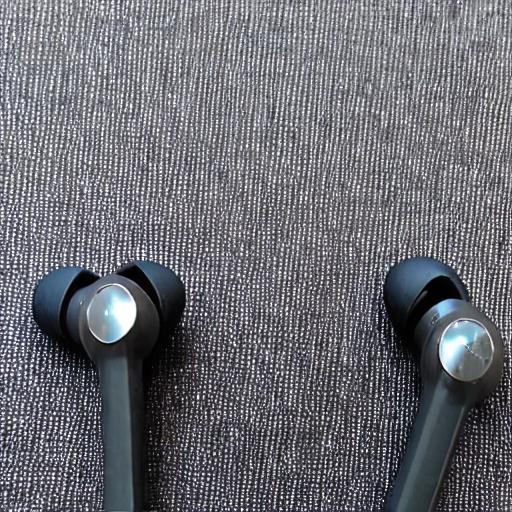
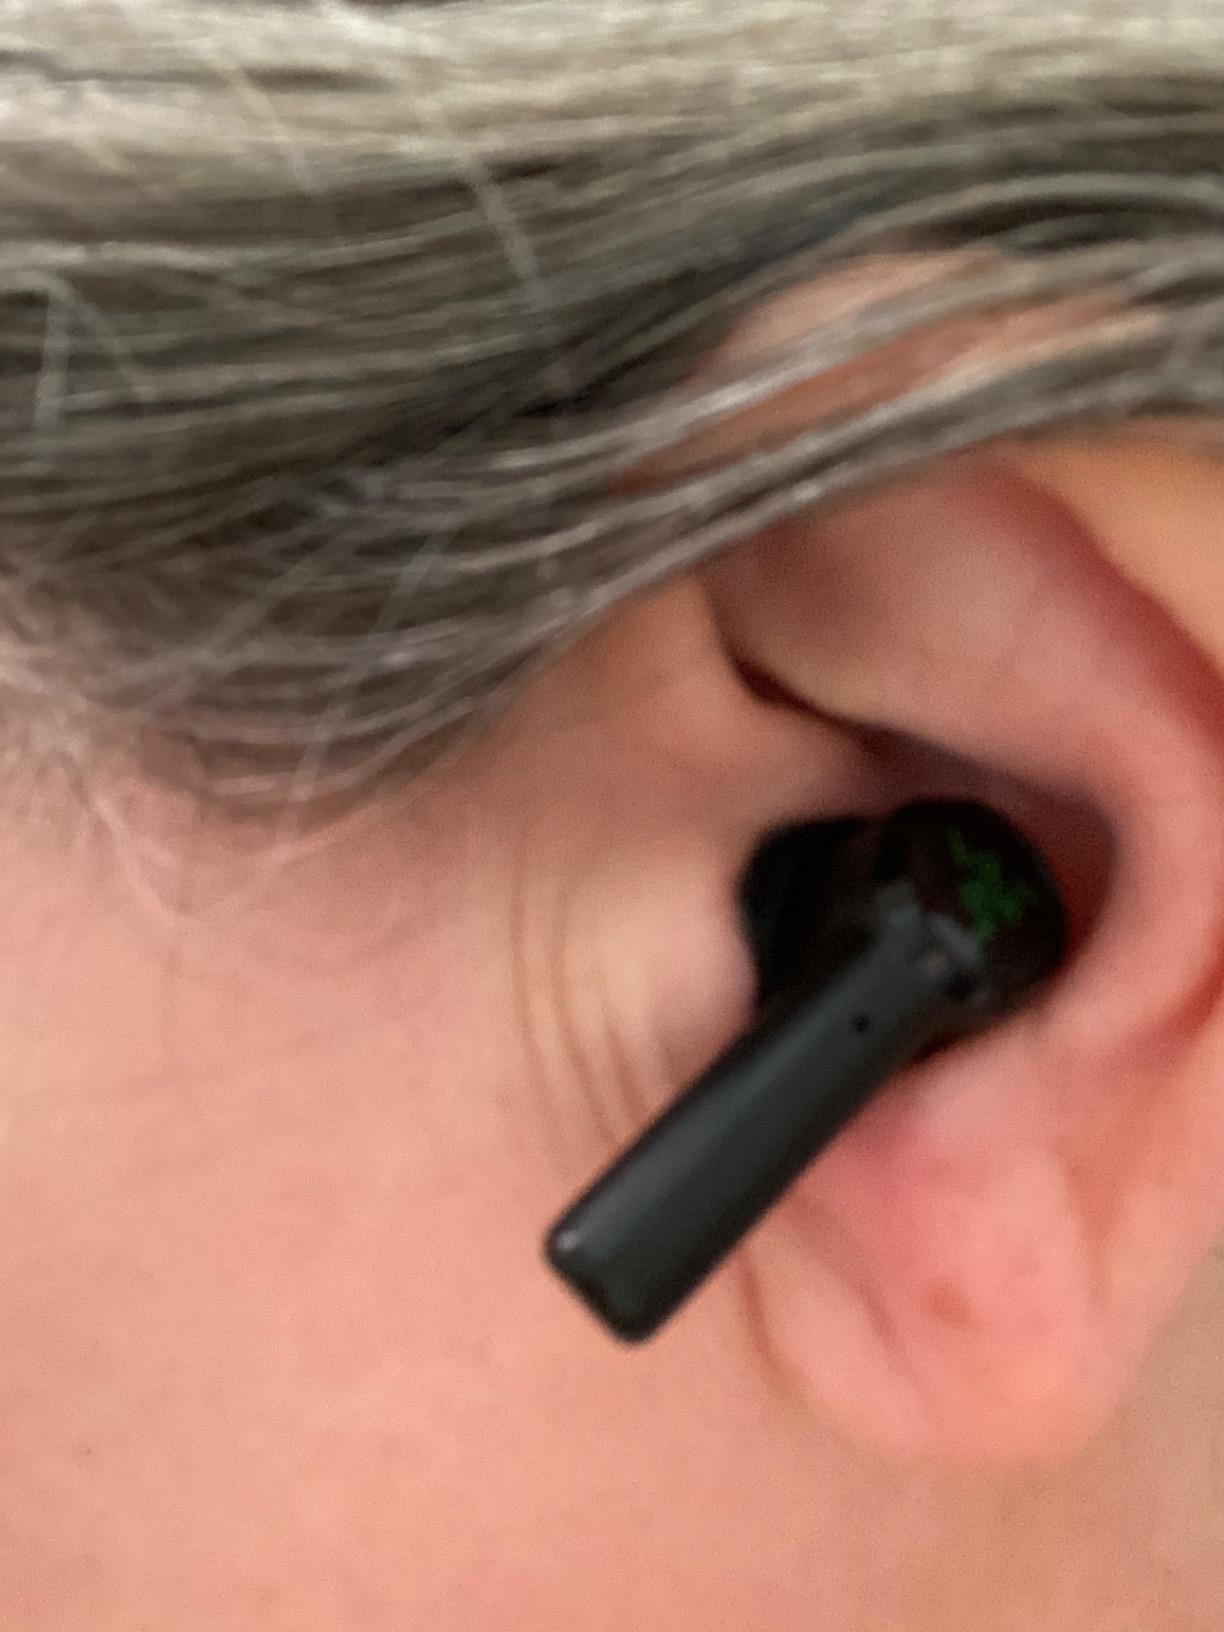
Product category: earbuds
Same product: no